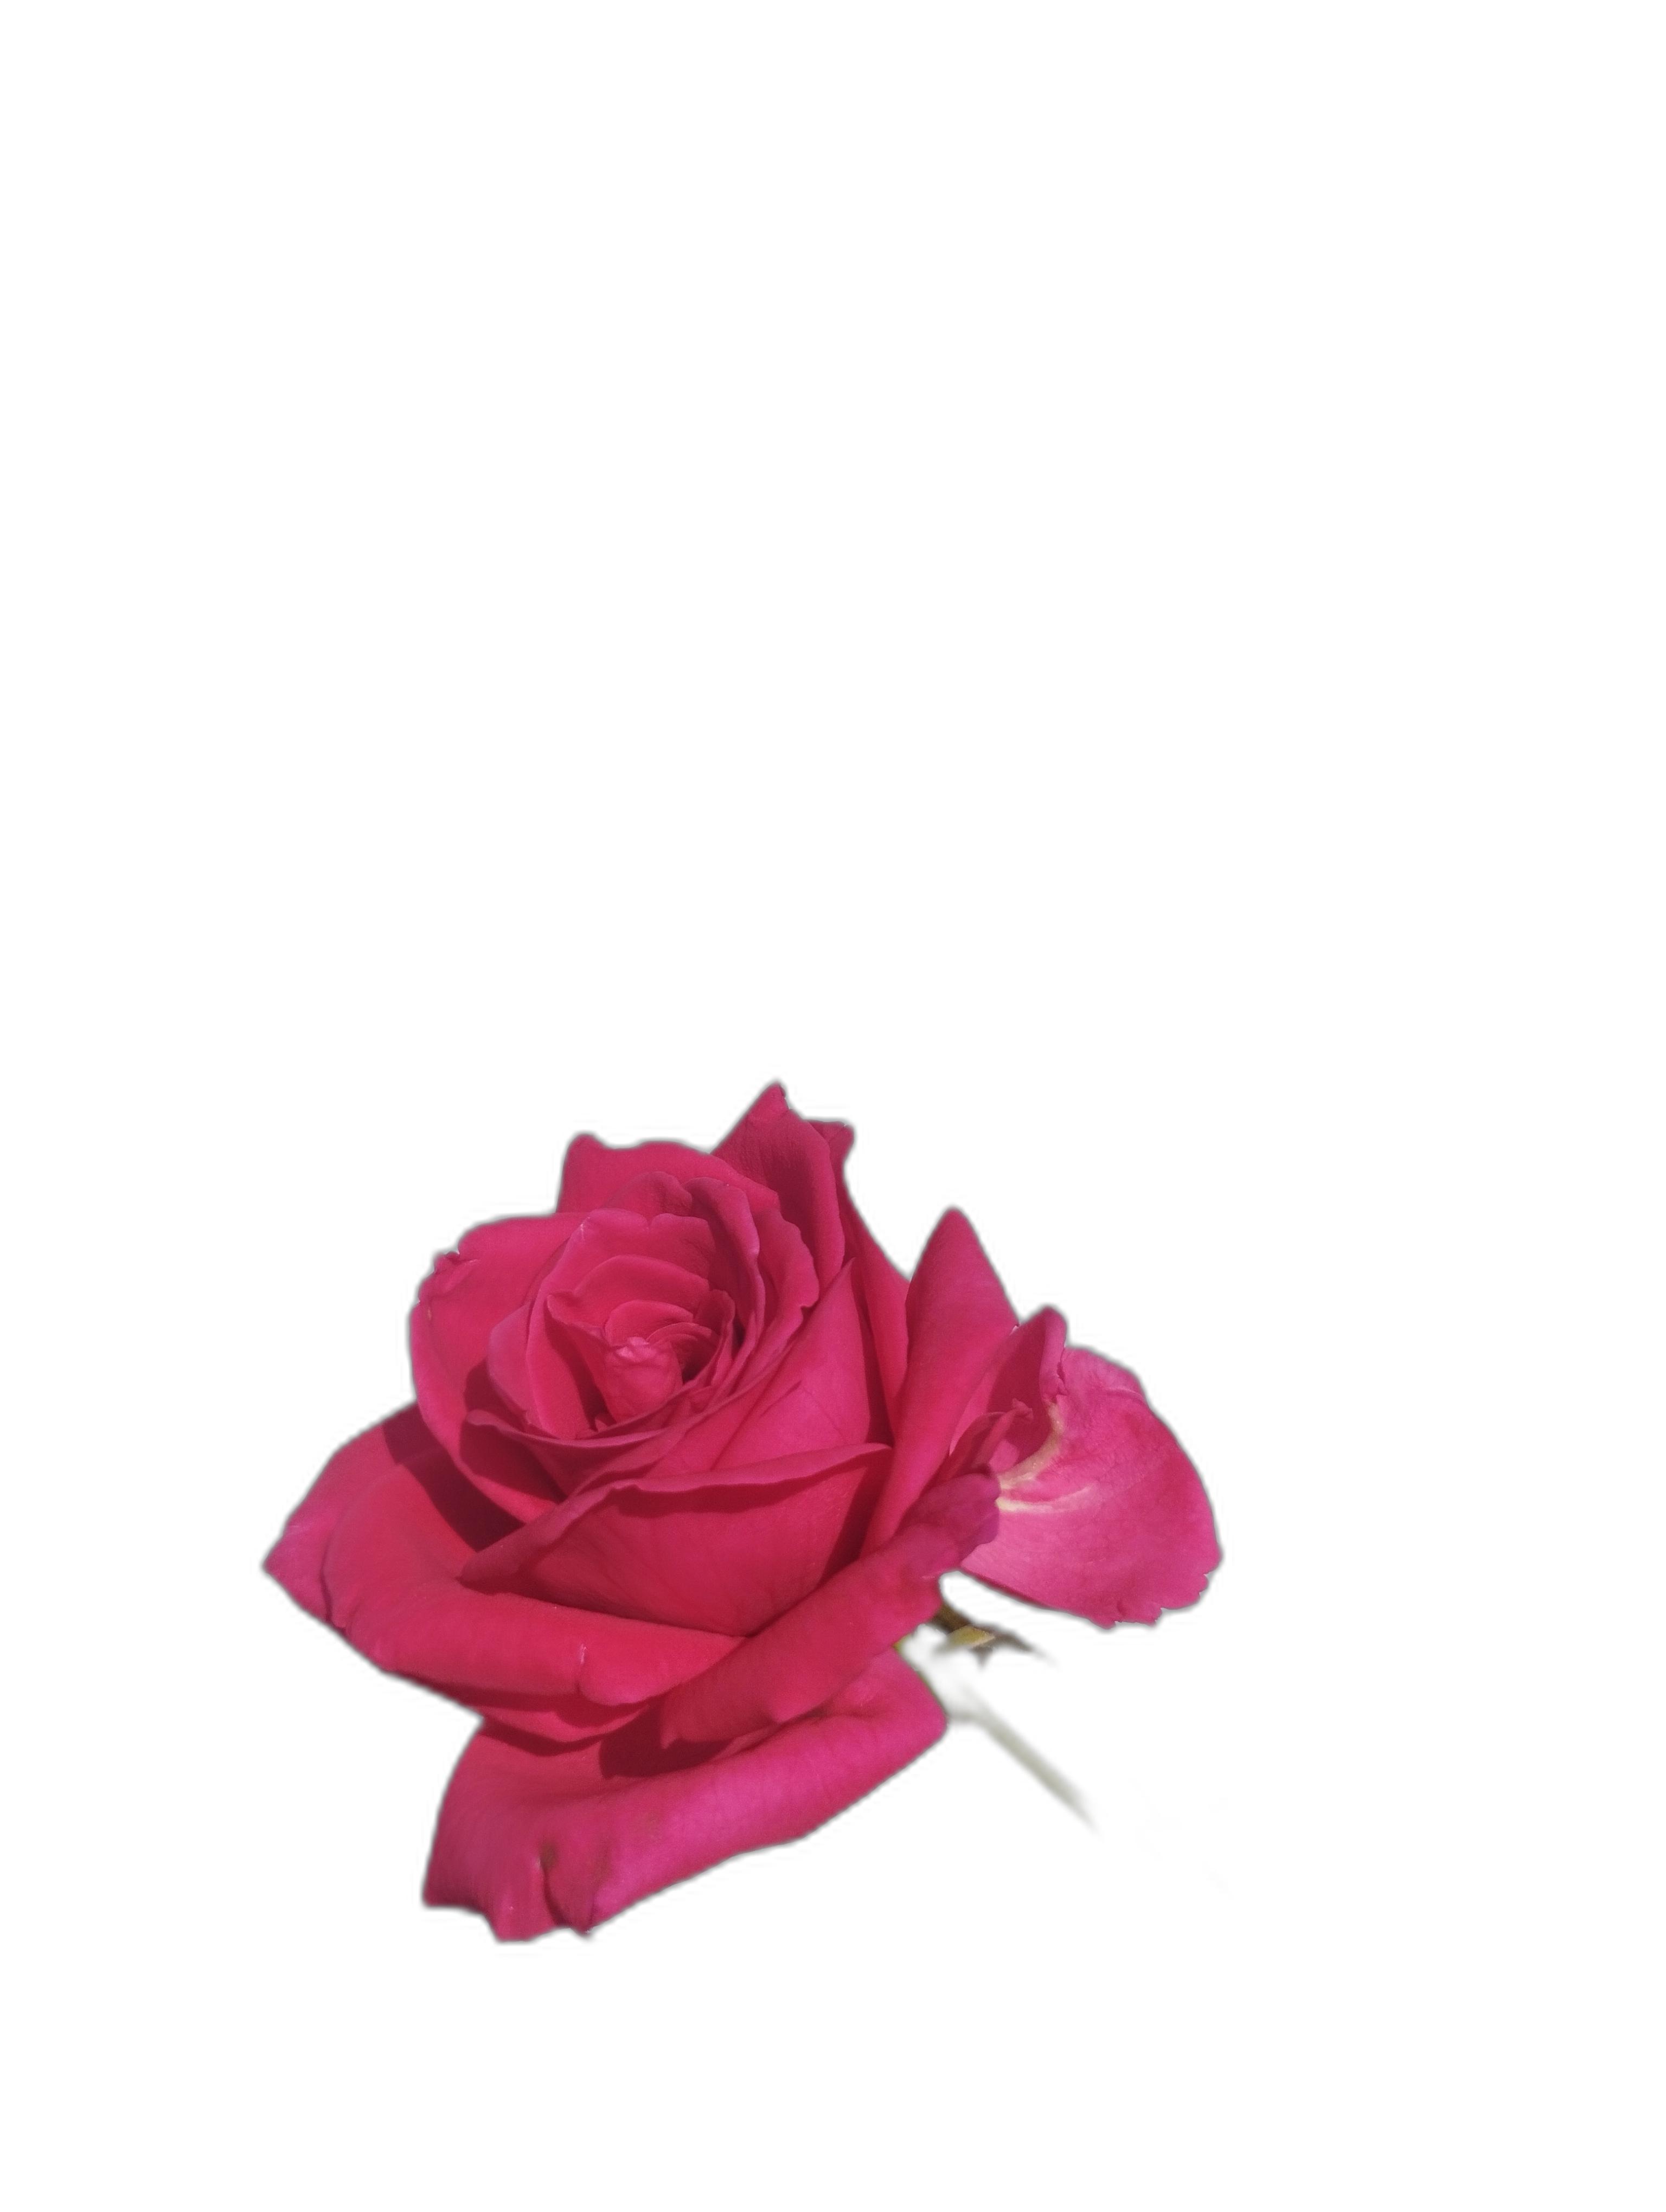
Label: Rose